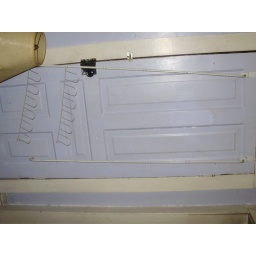
Weird door in bedroom